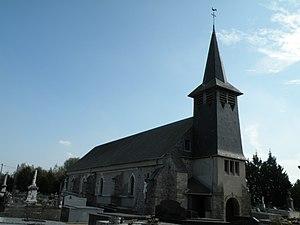
Vue de l'église Notre-Dame-de-Réconfort de Cucq.
Cucq, parfois appelée Cucq-Trépied-Stella-Plage, est une commune française située dans le département du Pas-de-Calais en région Hauts-de-France dans la région naturelle du Marquenterre.